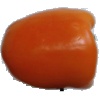
Label: orange_pepper